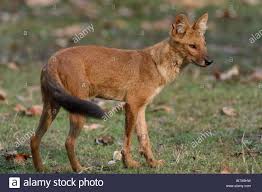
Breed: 209-n000043-dhole